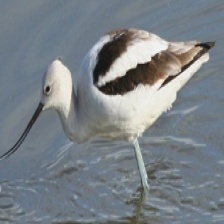
Species: AMERICAN AVOCET
Scientific name: PSITTACULA EUPATRIA